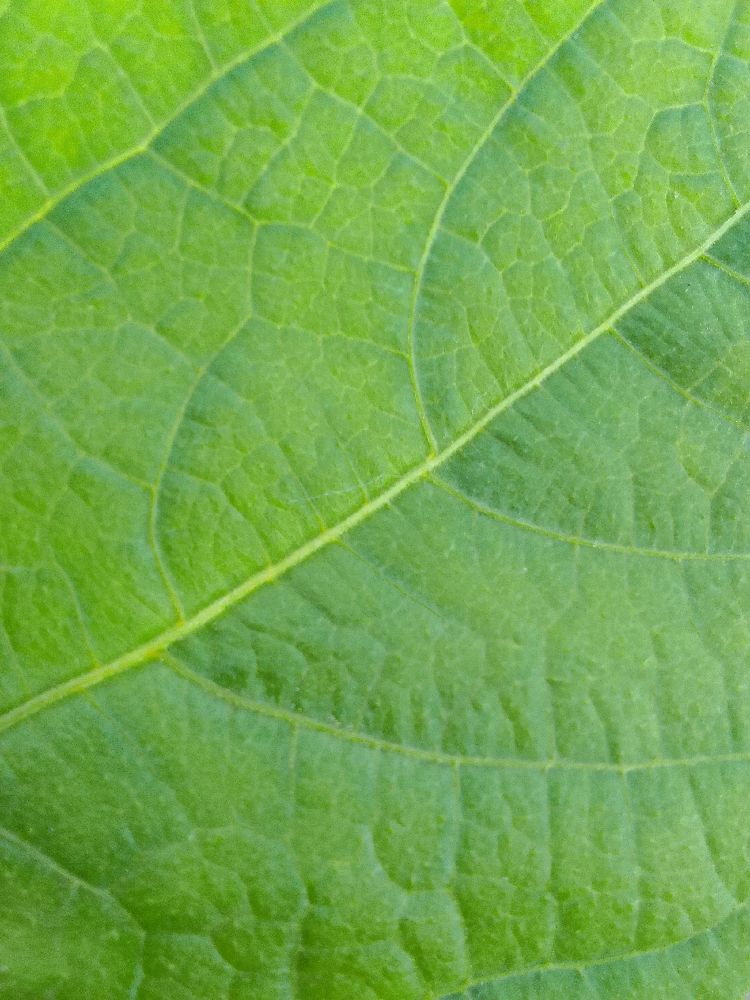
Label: healthy